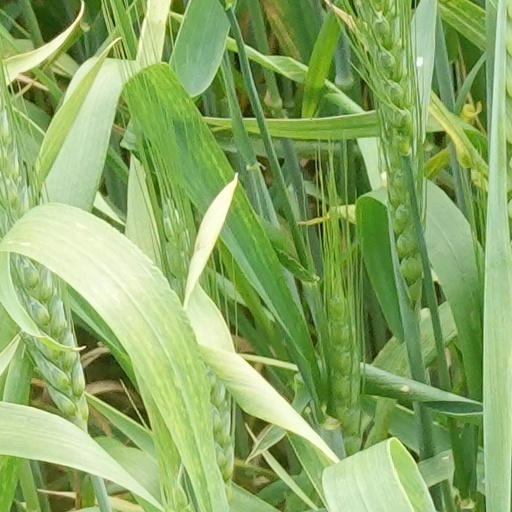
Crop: wheat